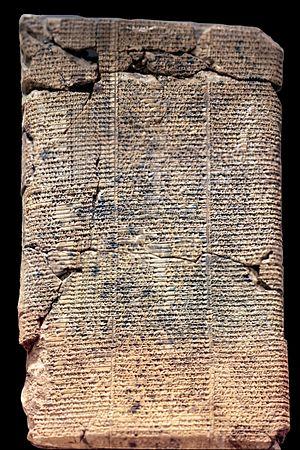
2009 av. J.-C. : début du règne de Mentouhotep III, roi de la XIᵉ dynastie. Sous son règne, le chancelier Henou mène des expéditions vers Pount Mentouhotep III réunit à la Haute-Égypte le pays de Ouaouat et l’Oasis. Il lutte contre les Libyens à l’ouest.